History of Knott's Berry Farm

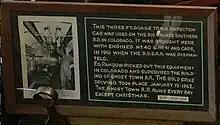
Ed "Big Daddy" Roth, who was a well-known artist, cartoonist and custom-car designer (He was famous as the creator of the Rat Fink character) worked as an artist and sign painter for about a decade in the 1970s at Knotts. The distinctive lettering on this sign and numerous others in the museum and elsewhere in the park was his work. This particular sign and the referenced track inspection car are now at the Southern California Railway Museum.

Ghost Town is the original part of today's enclosed Knott's Berry Farm amusement park. It was built by Knott as his tribute to the pioneers, which included his own grandparents who came west on a wagon train, bringing with them their young daughter, who was Walter Knott's mother. Ghost Town includes most of the buildings he brought to the property or constructed in the 1940s and 1950s. Most of the buildings on Main Street were completed in late 1940 or early 1941. Most of the rest of Ghost Town was completed over the next decade and a half.